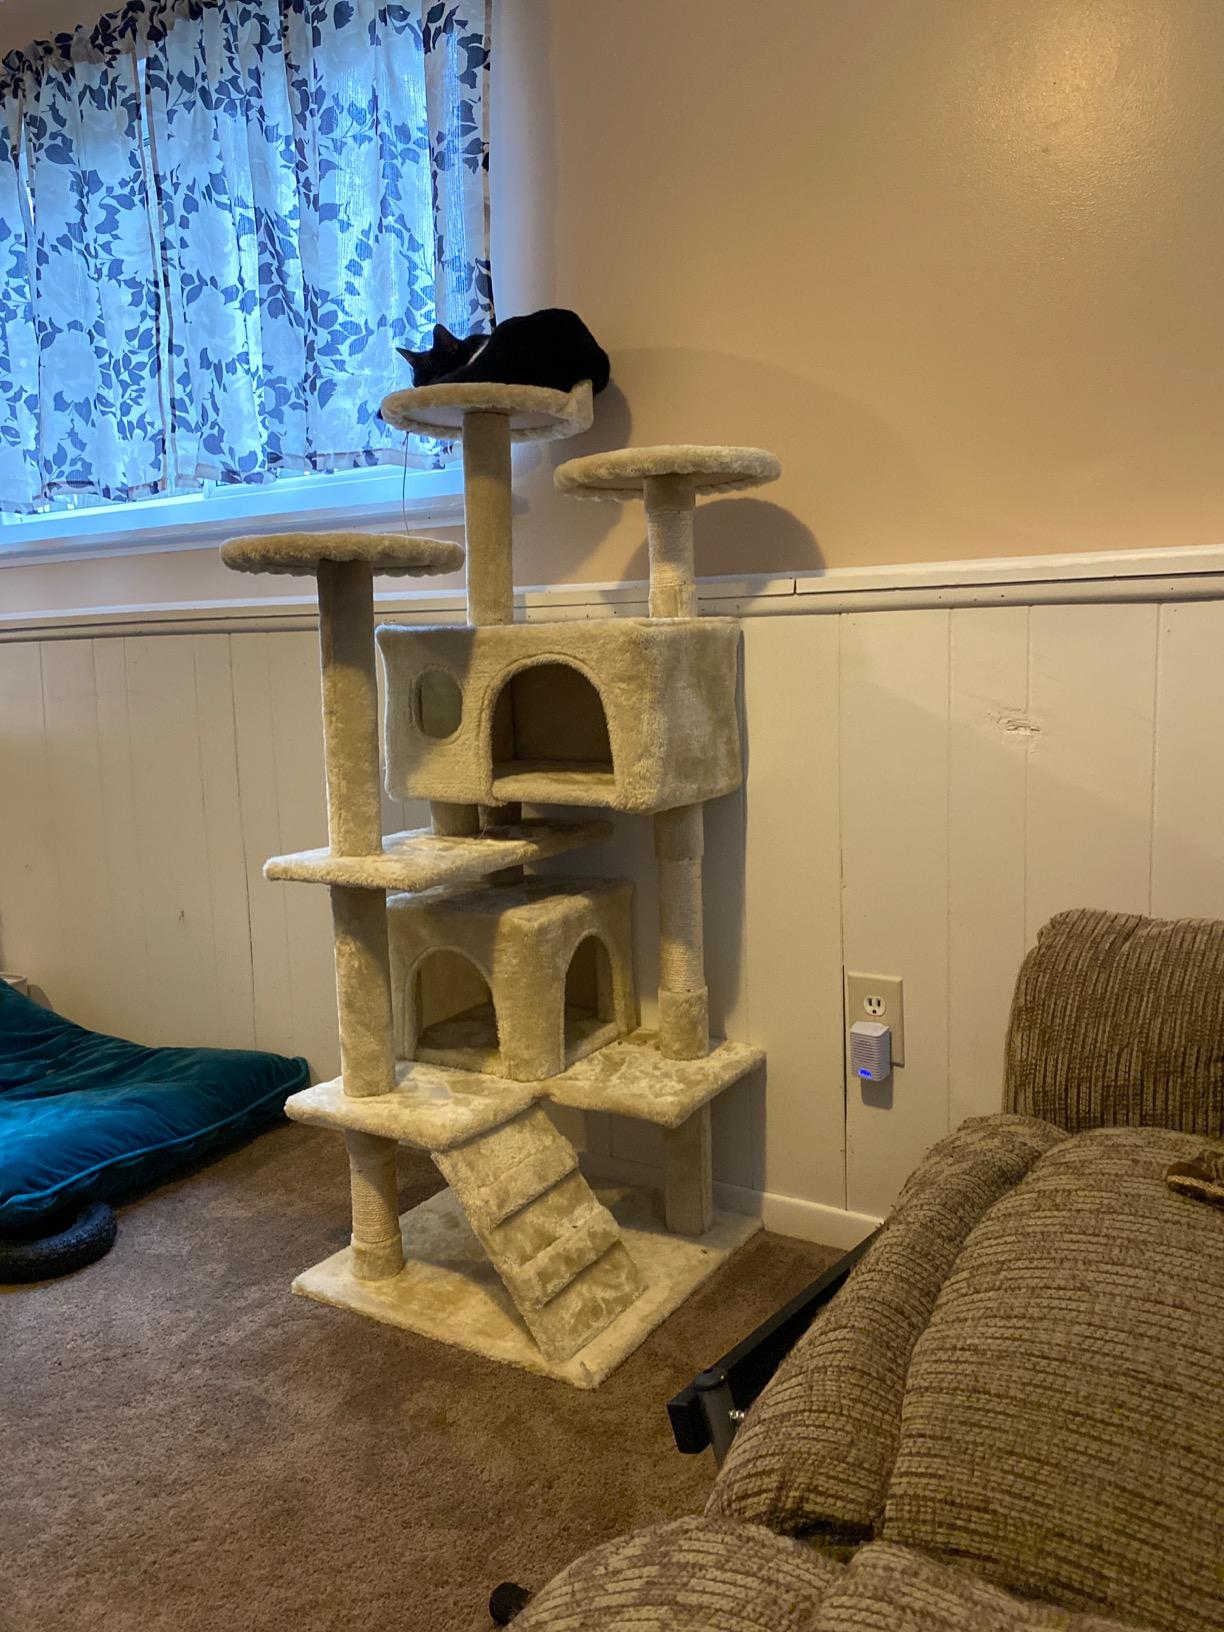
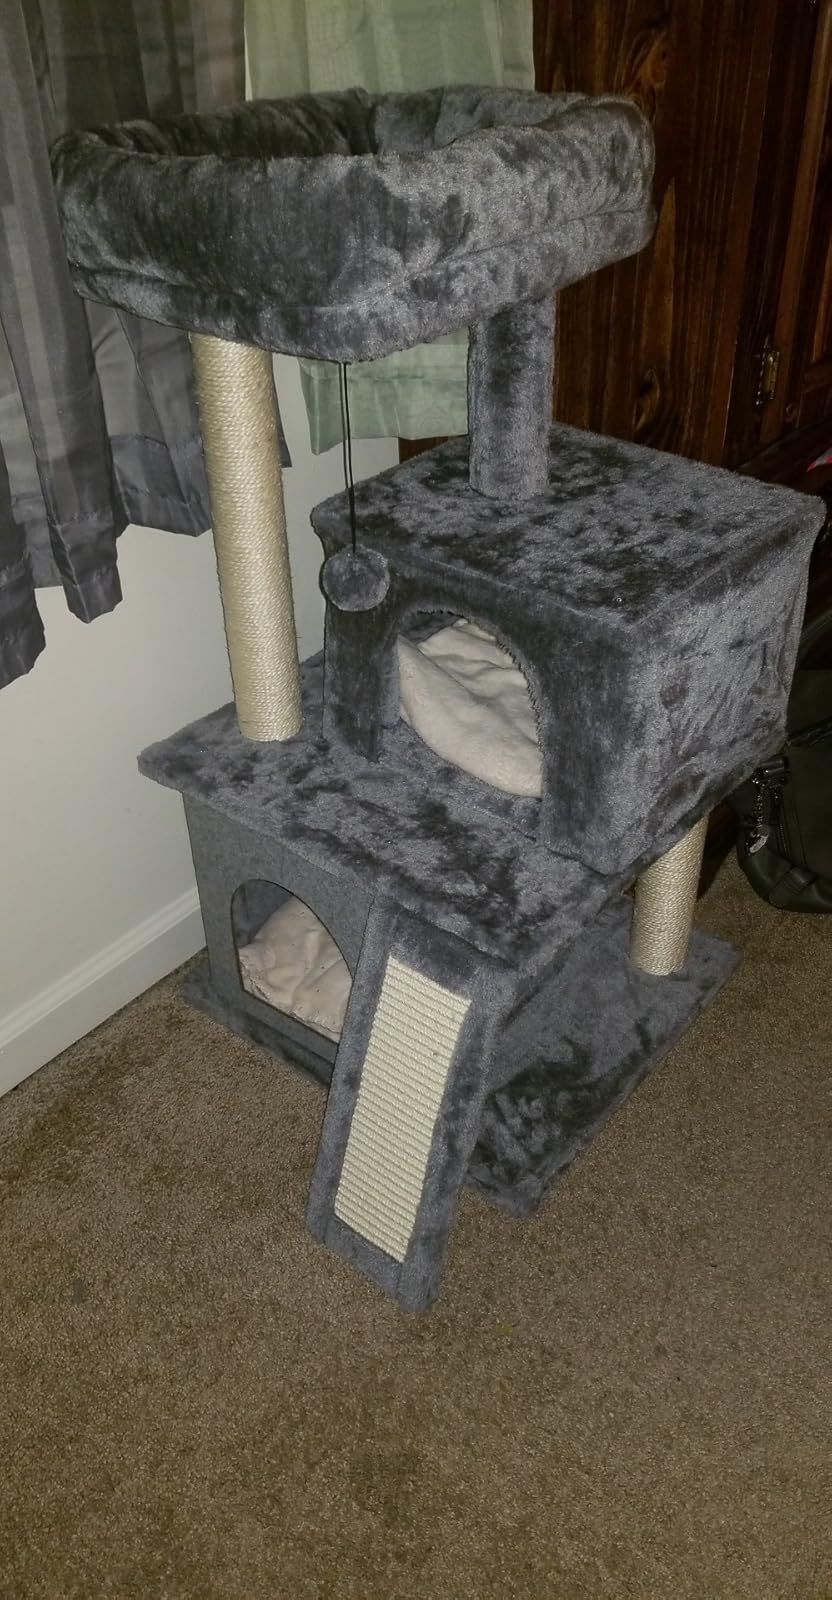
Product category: items_cat tree
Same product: no